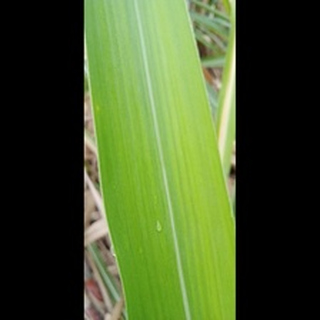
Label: healthy_sugarcane